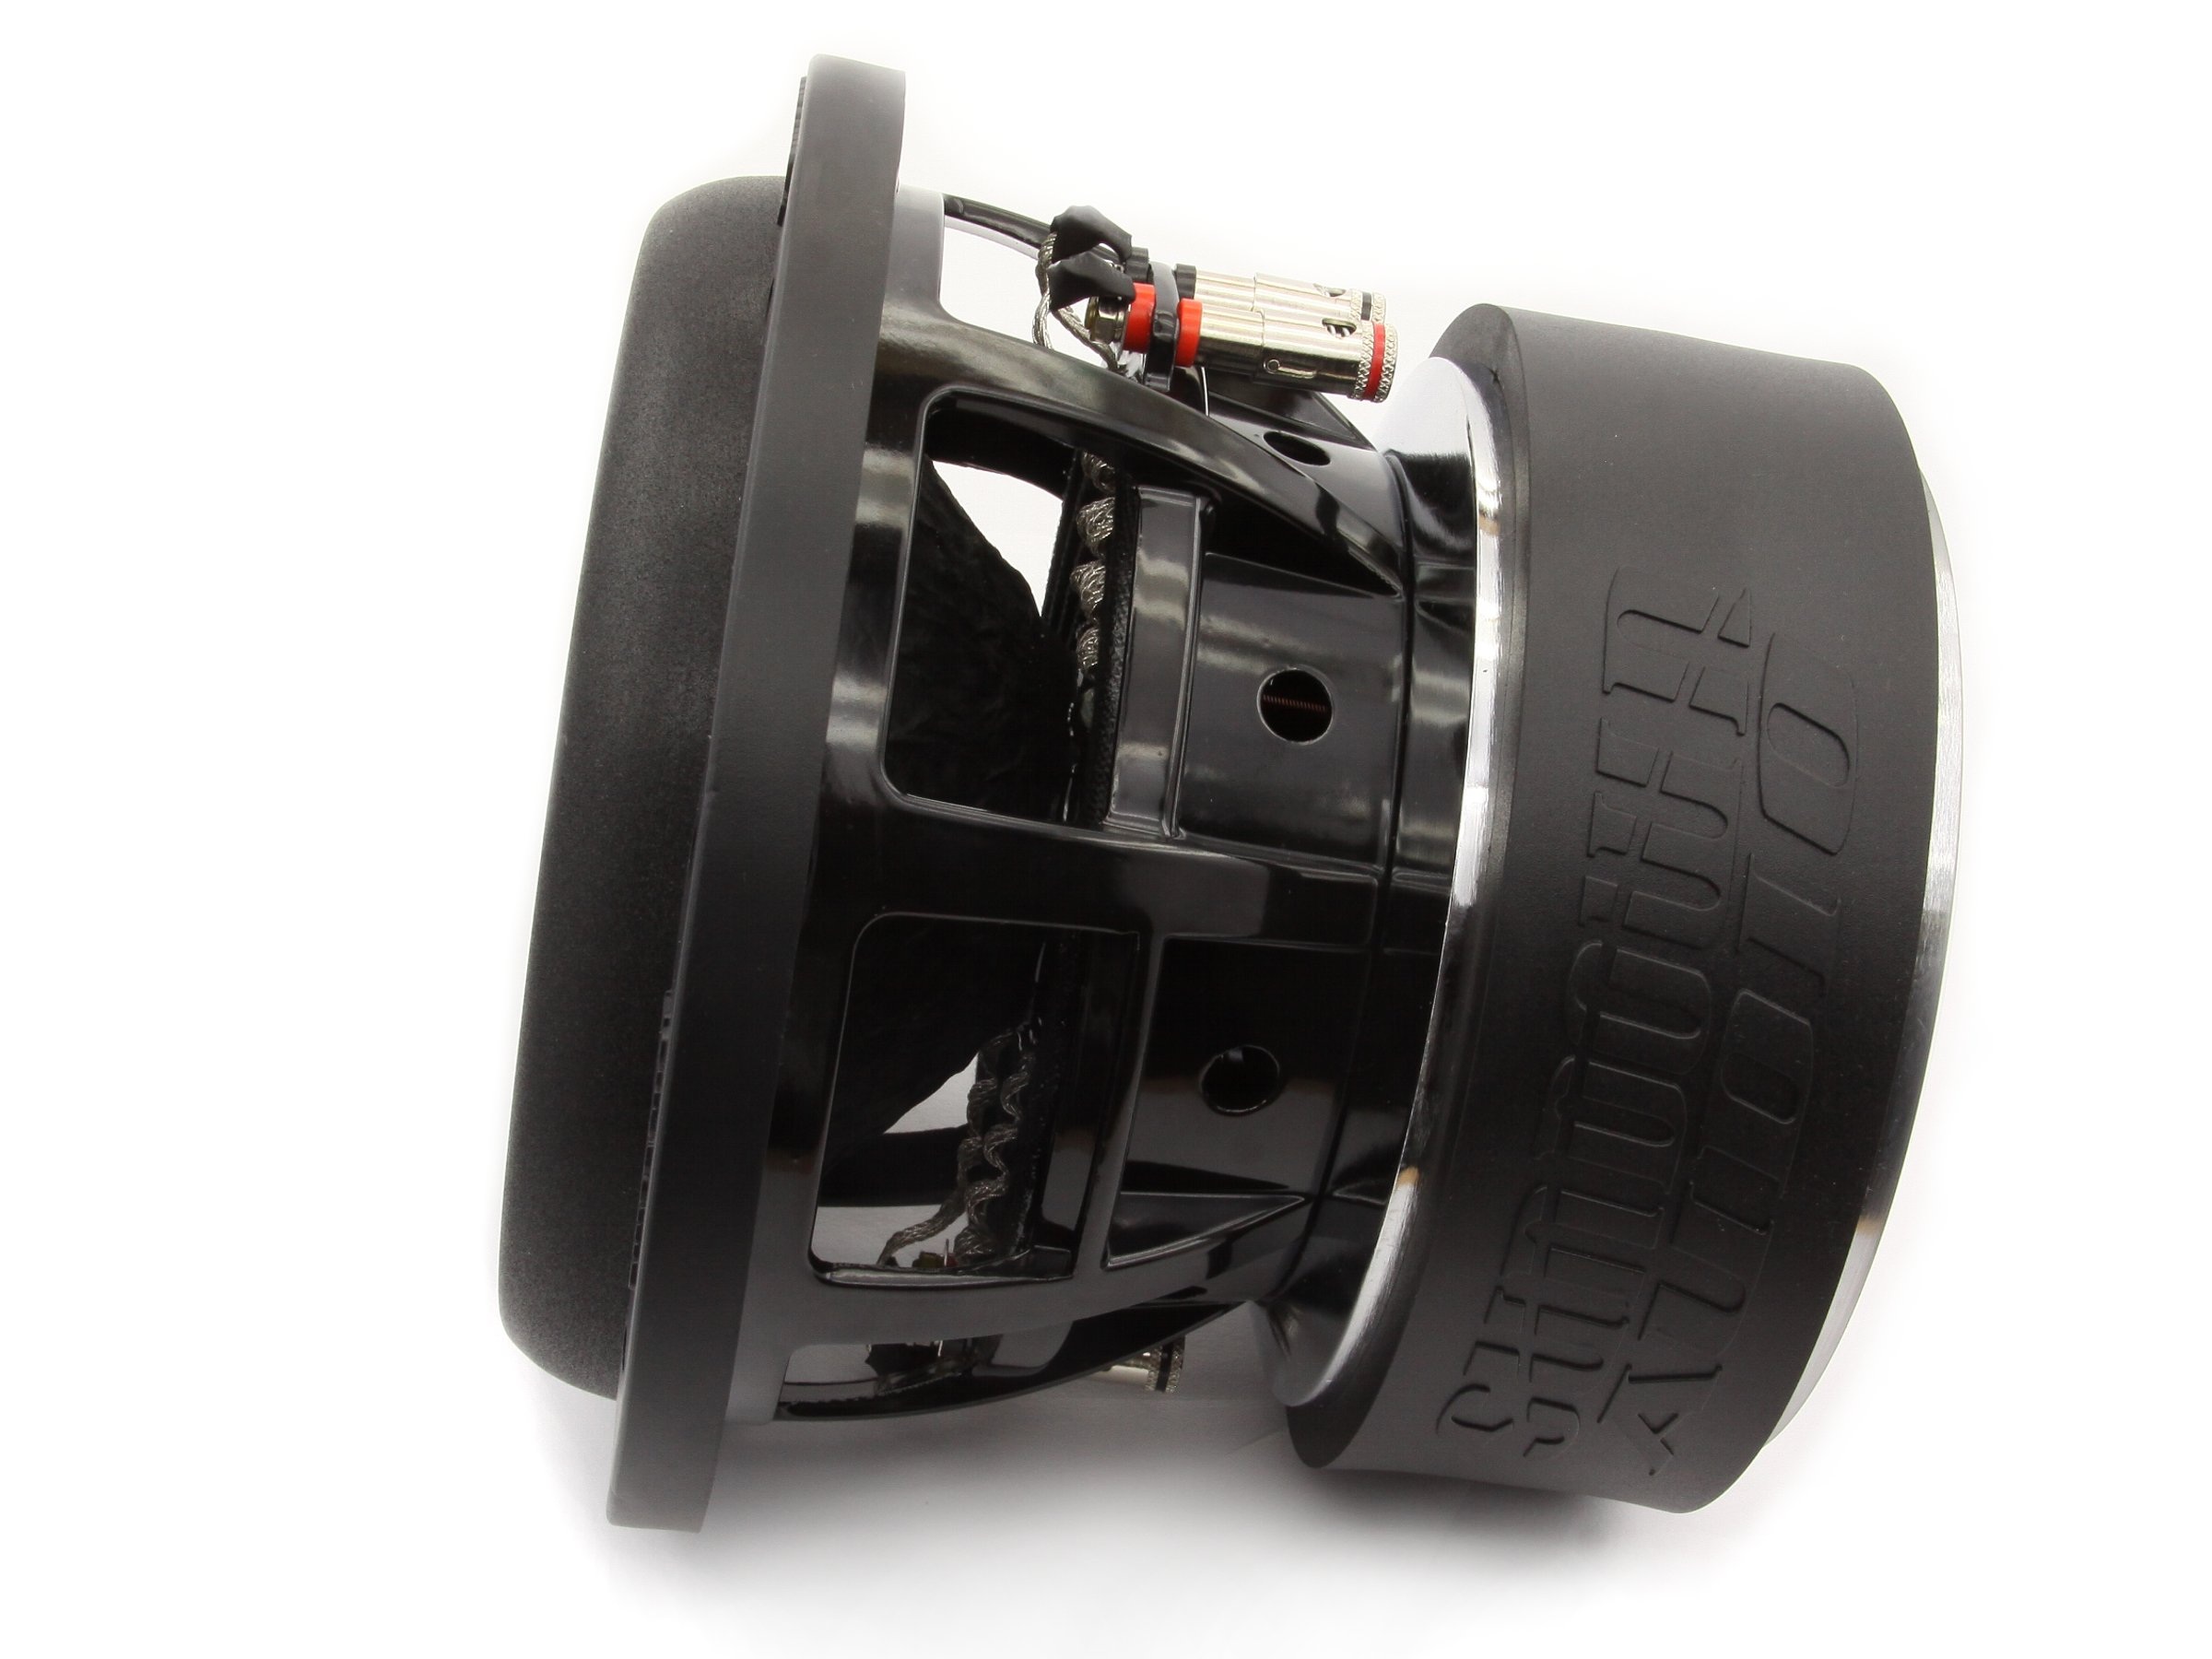
music, wheel, speaker, steering wheel, tire, bumper, rim, 3, sundown audio, sundown audio car audio, the subwoofer, sa8v, car audio, car audio speaker, car audio subwoofer, automotive exterior, automotive tire